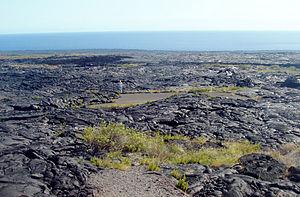
La Chain of Craters Road est une route des États-Unis située à Hawaï, sur l'île du même nom, sur les flancs du Kīlauea. Route en cul-de-sac, elle relie la caldeira du Kīlauea à l'arche marine d'Hōlei sur la côte pacifique. Le premier tronçon est construit en 1928, elle est prolongée en 1959 mais depuis 1986, elle est régulièrement coupée par des coulées de lave. Fréquentée par les visiteurs du parc national des volcans d'Hawaï qui peuvent ainsi gagner les sentiers de randonnée, son accès est susceptible d'être fermé en raison de l'activité volcanique.